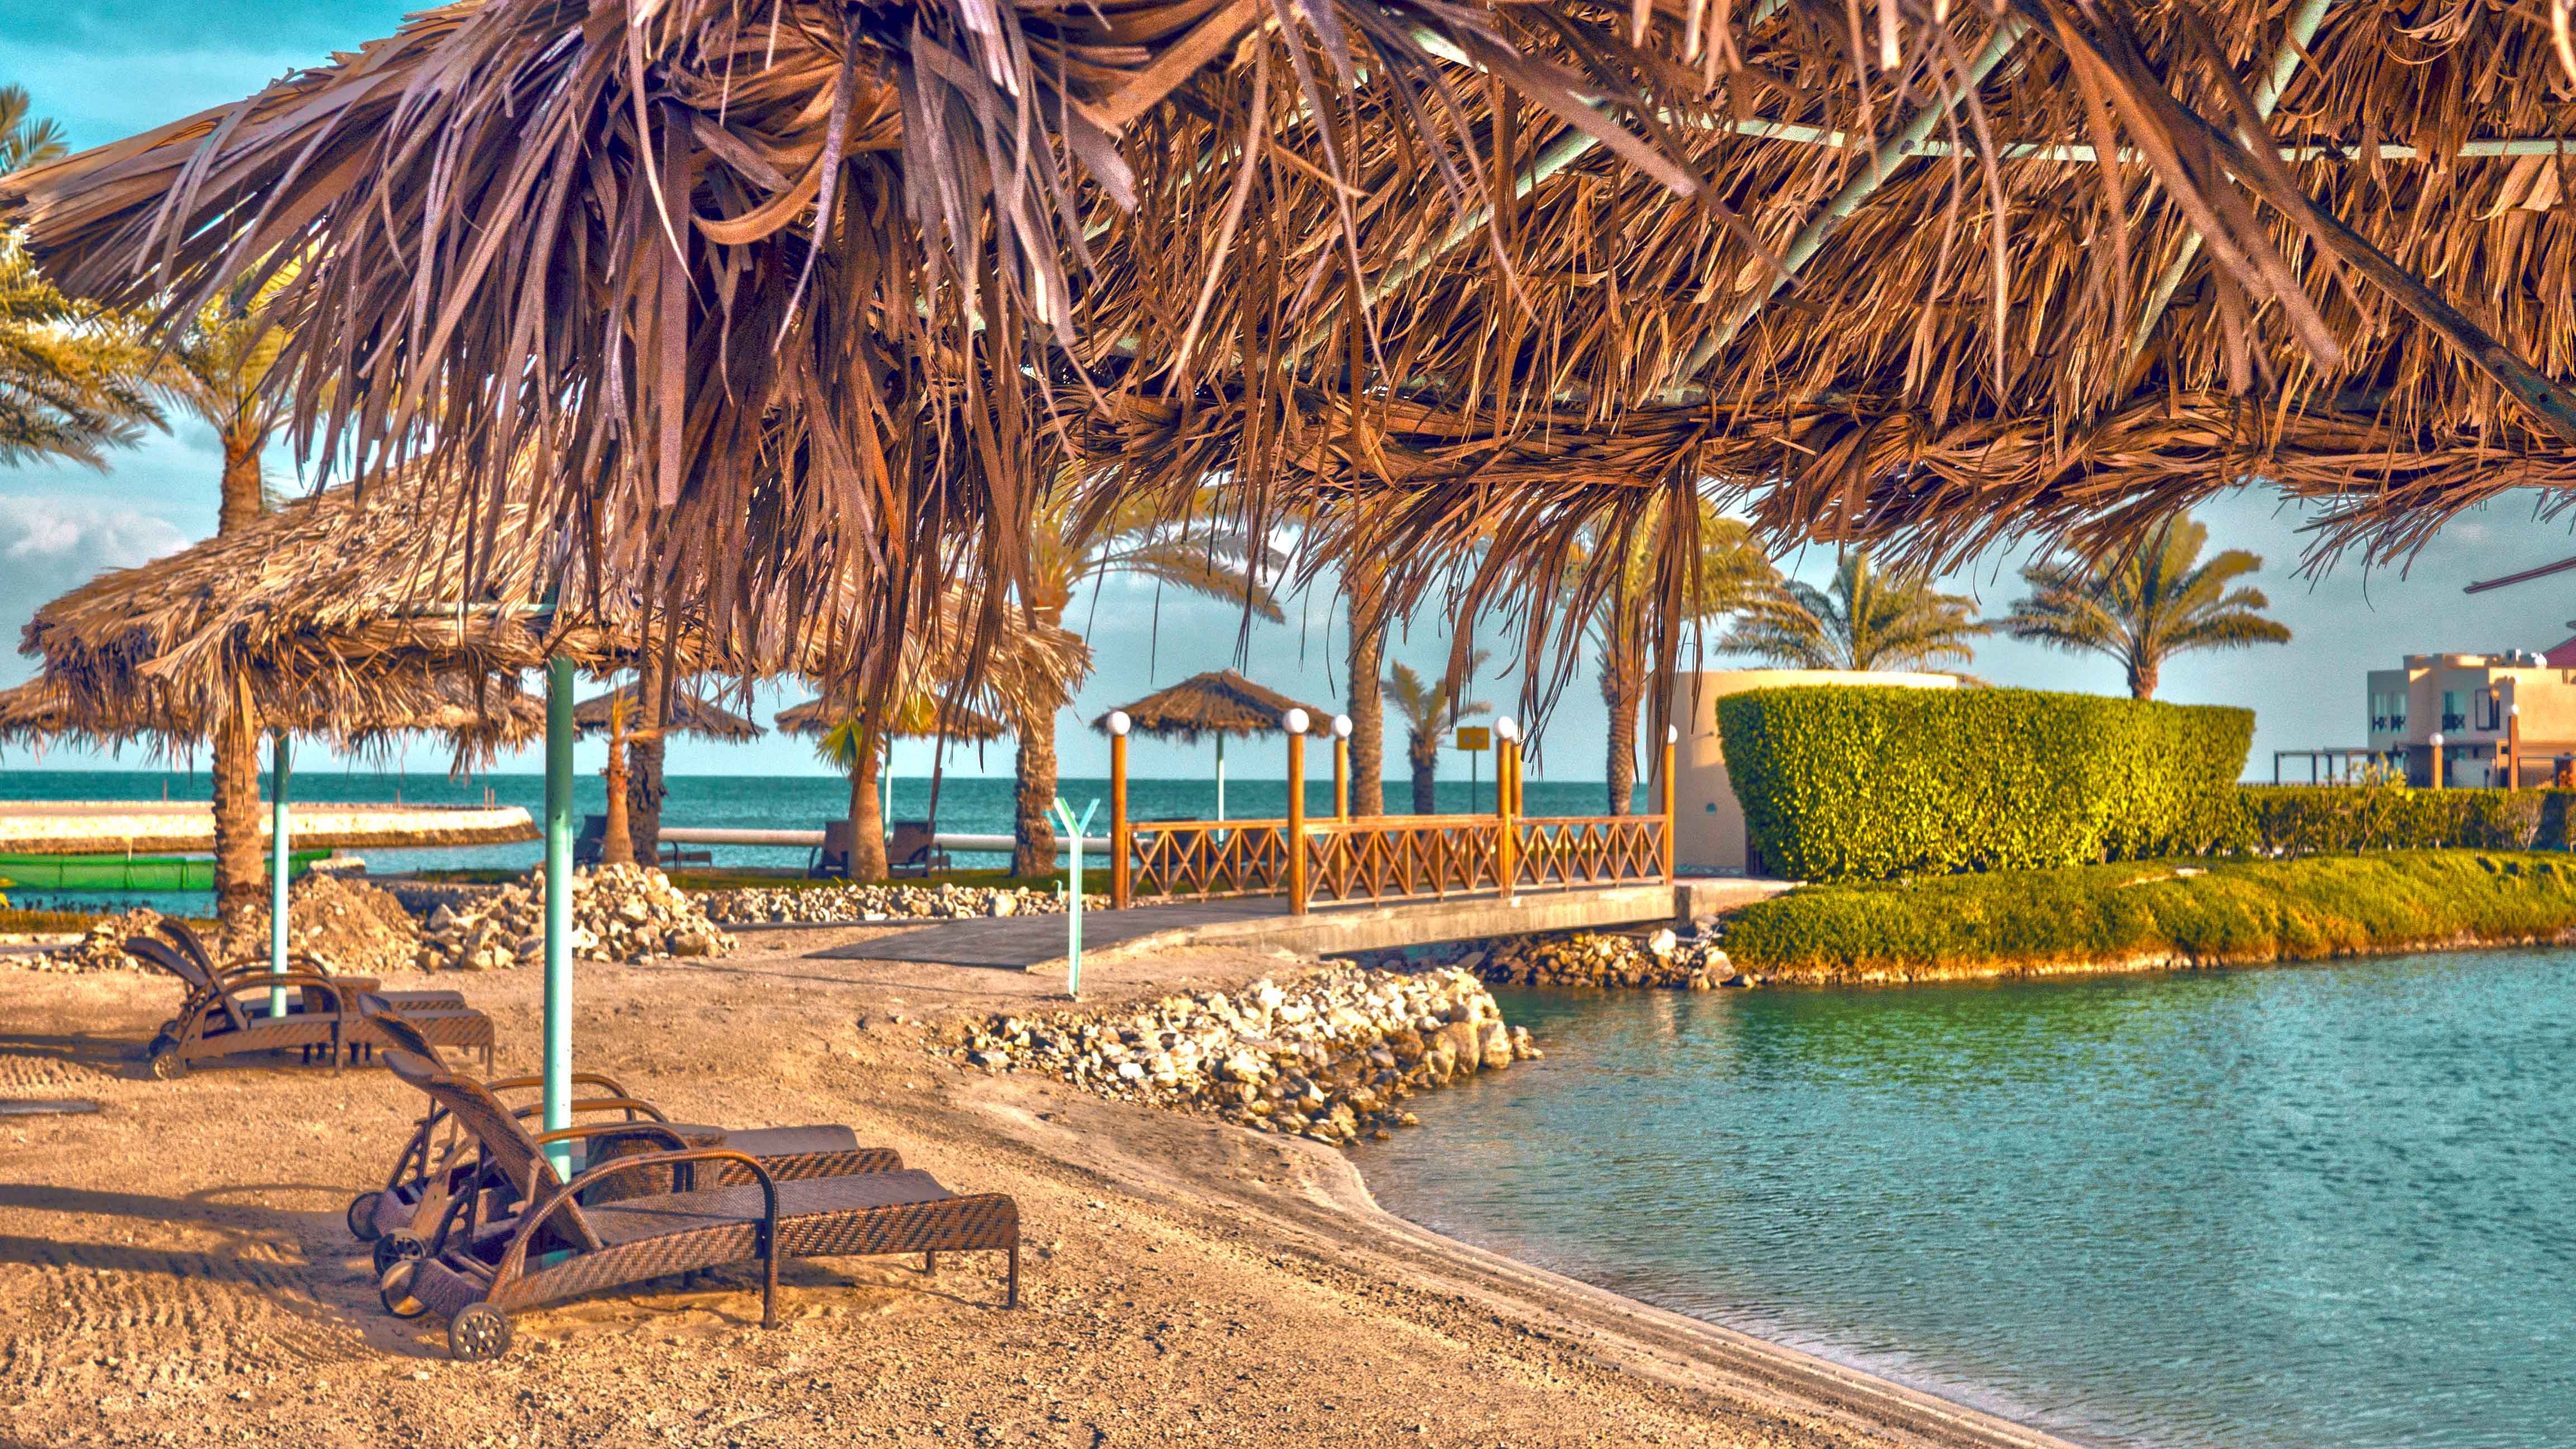
beach, landscape, sea, coast, water, nature, outdoor, sand, shore, summer, vacation, travel, seaside, swimming pool, fishing, holiday, blue, tourism, leisure, resort, wooden, estate, chalet, bahrain, arecales, al bander resort, albander